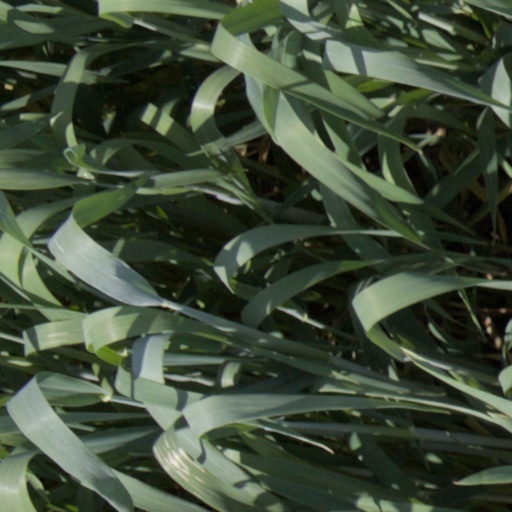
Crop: wheat